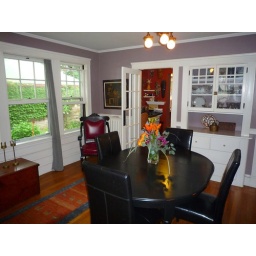
Dining Room features a built-in hutch, hardwood floor and 3 windows overlooking the fountain in the garden